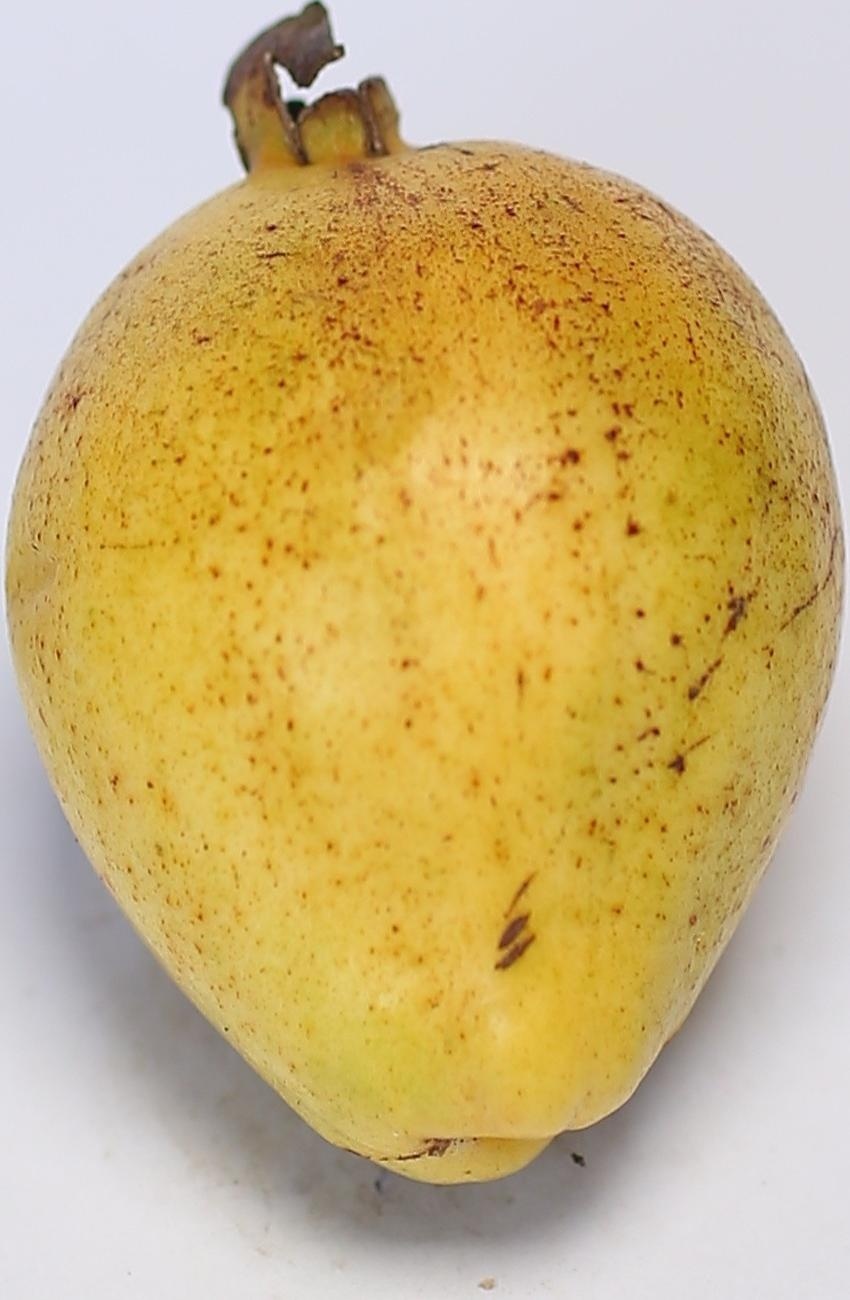
Maturity: ripe
Variety: riyali